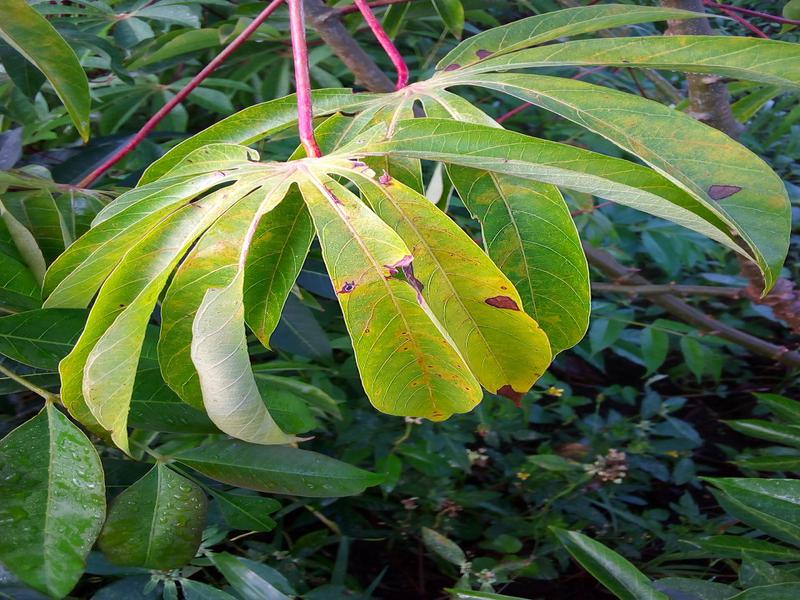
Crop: cassava
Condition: green_mottle